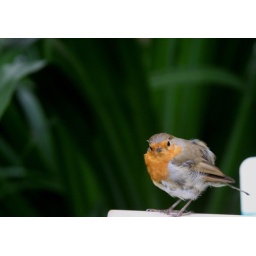
Sparrow in the glass house